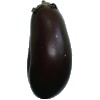
Label: eggplant